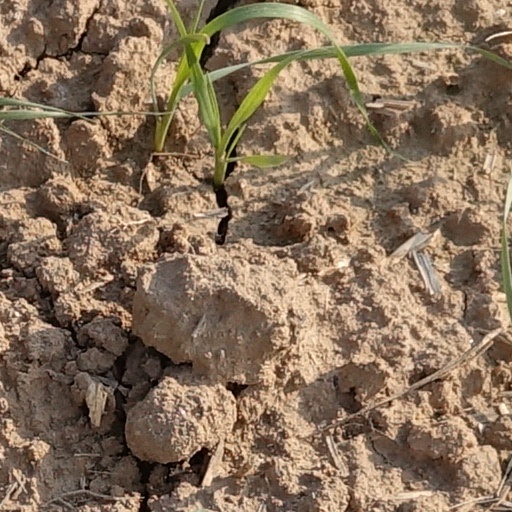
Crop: wheat